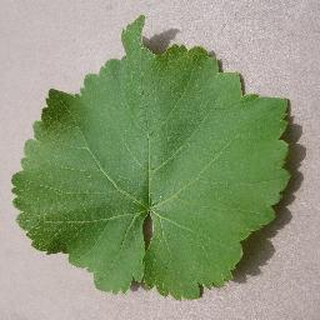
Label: healthy_grape